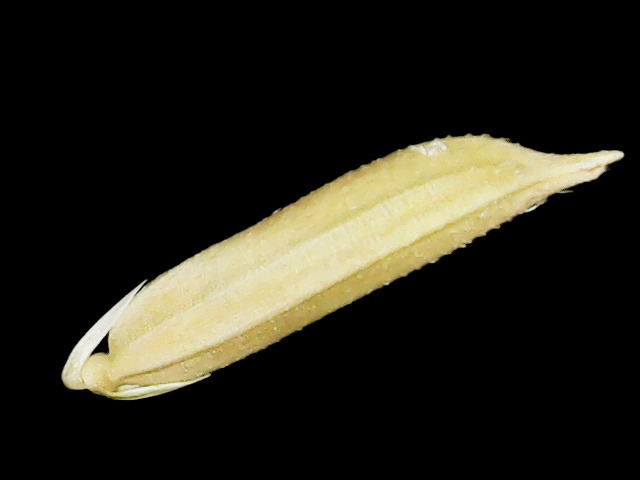
Rice variety: Binadhan25